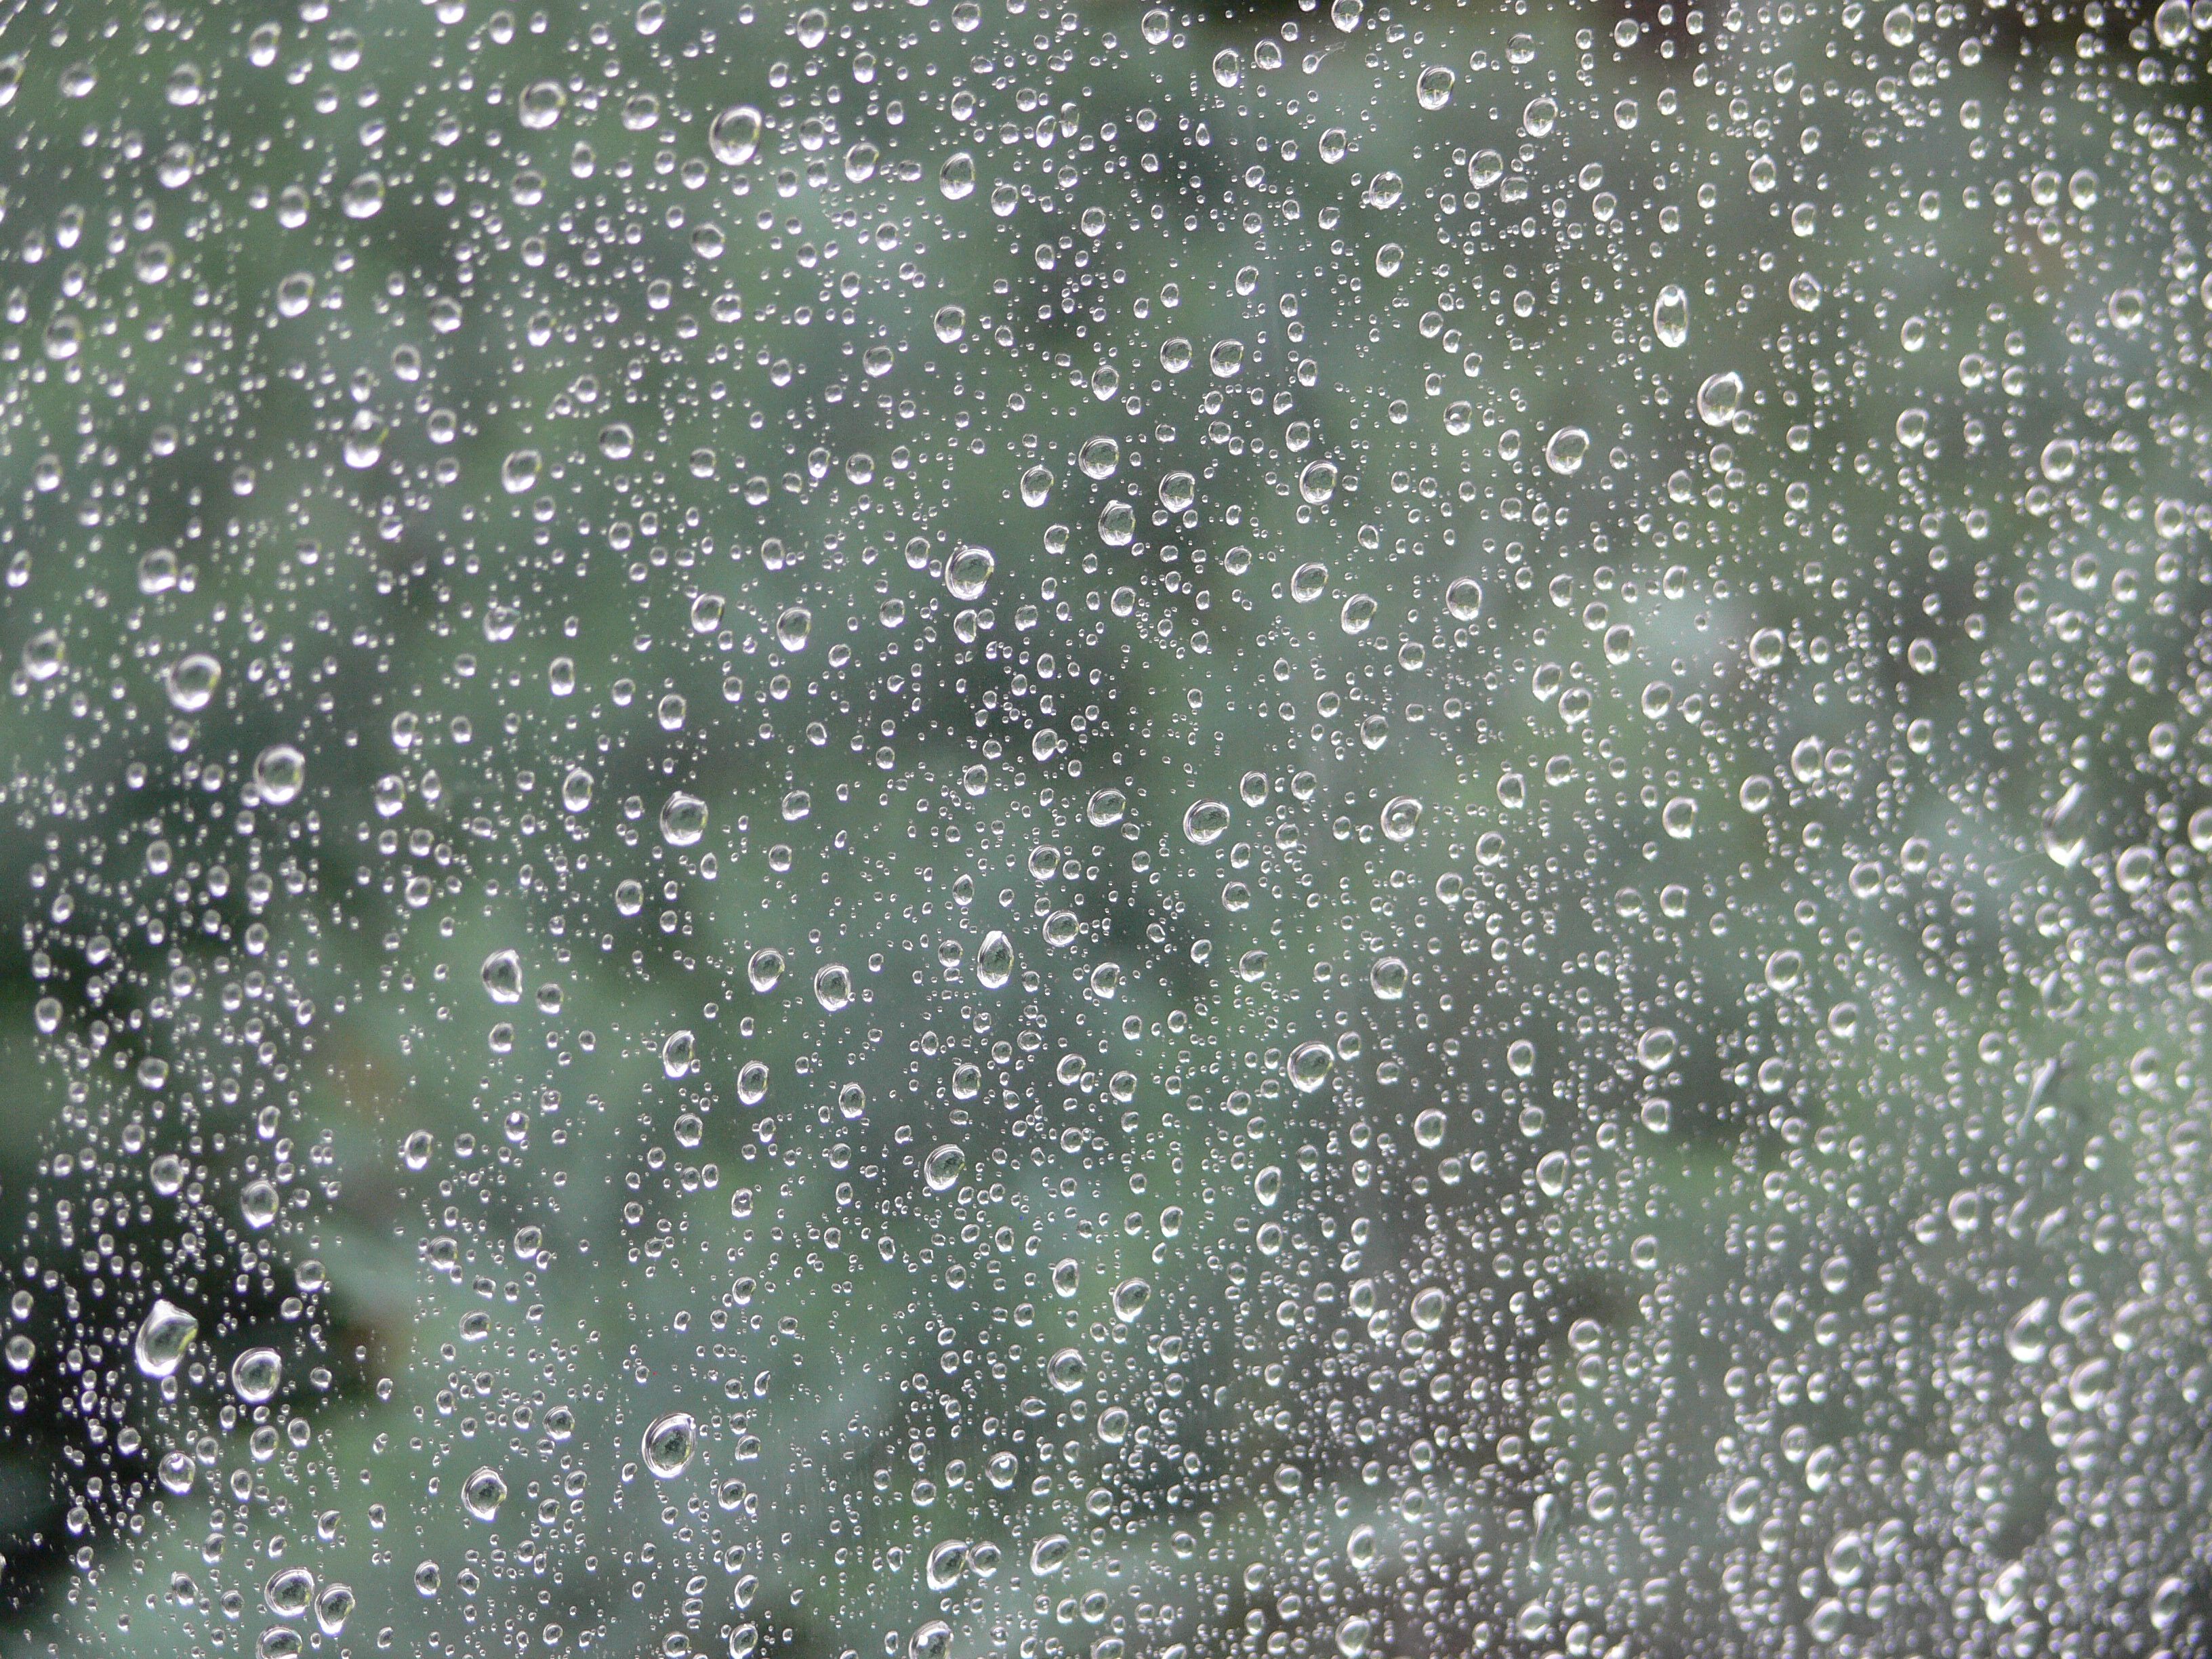
snow, drop, dew, liquid, structure, rain, leaf, window, glass, raindrop, frost, wet, pattern, green, weather, sad, mood, moist, drop of water, moisture, freezing, beaded, rain and snow mixed